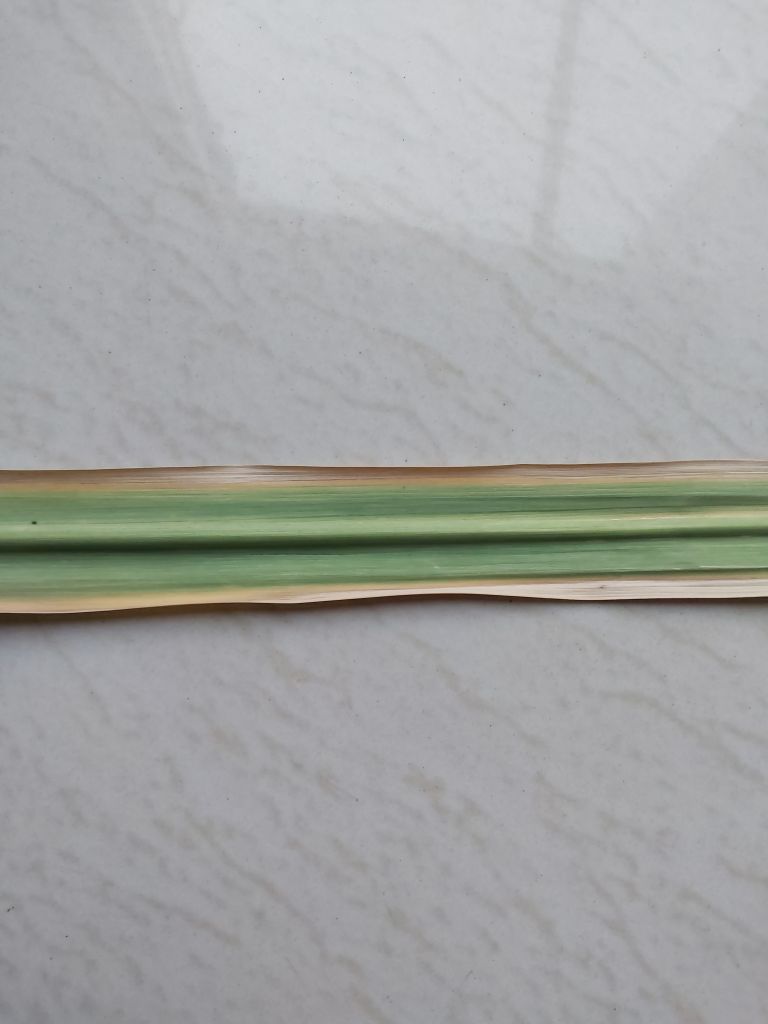
Label: Banded Chlorosis